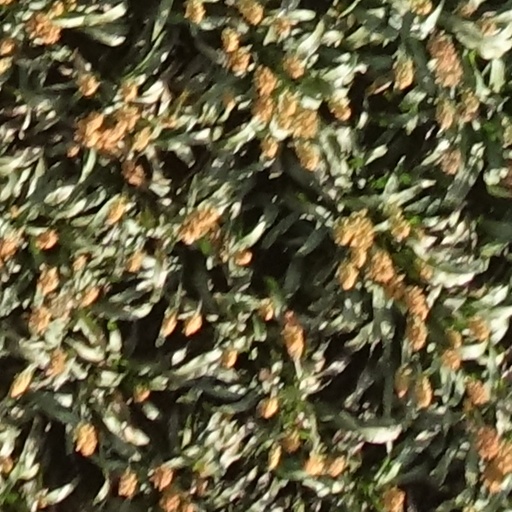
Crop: sorghum